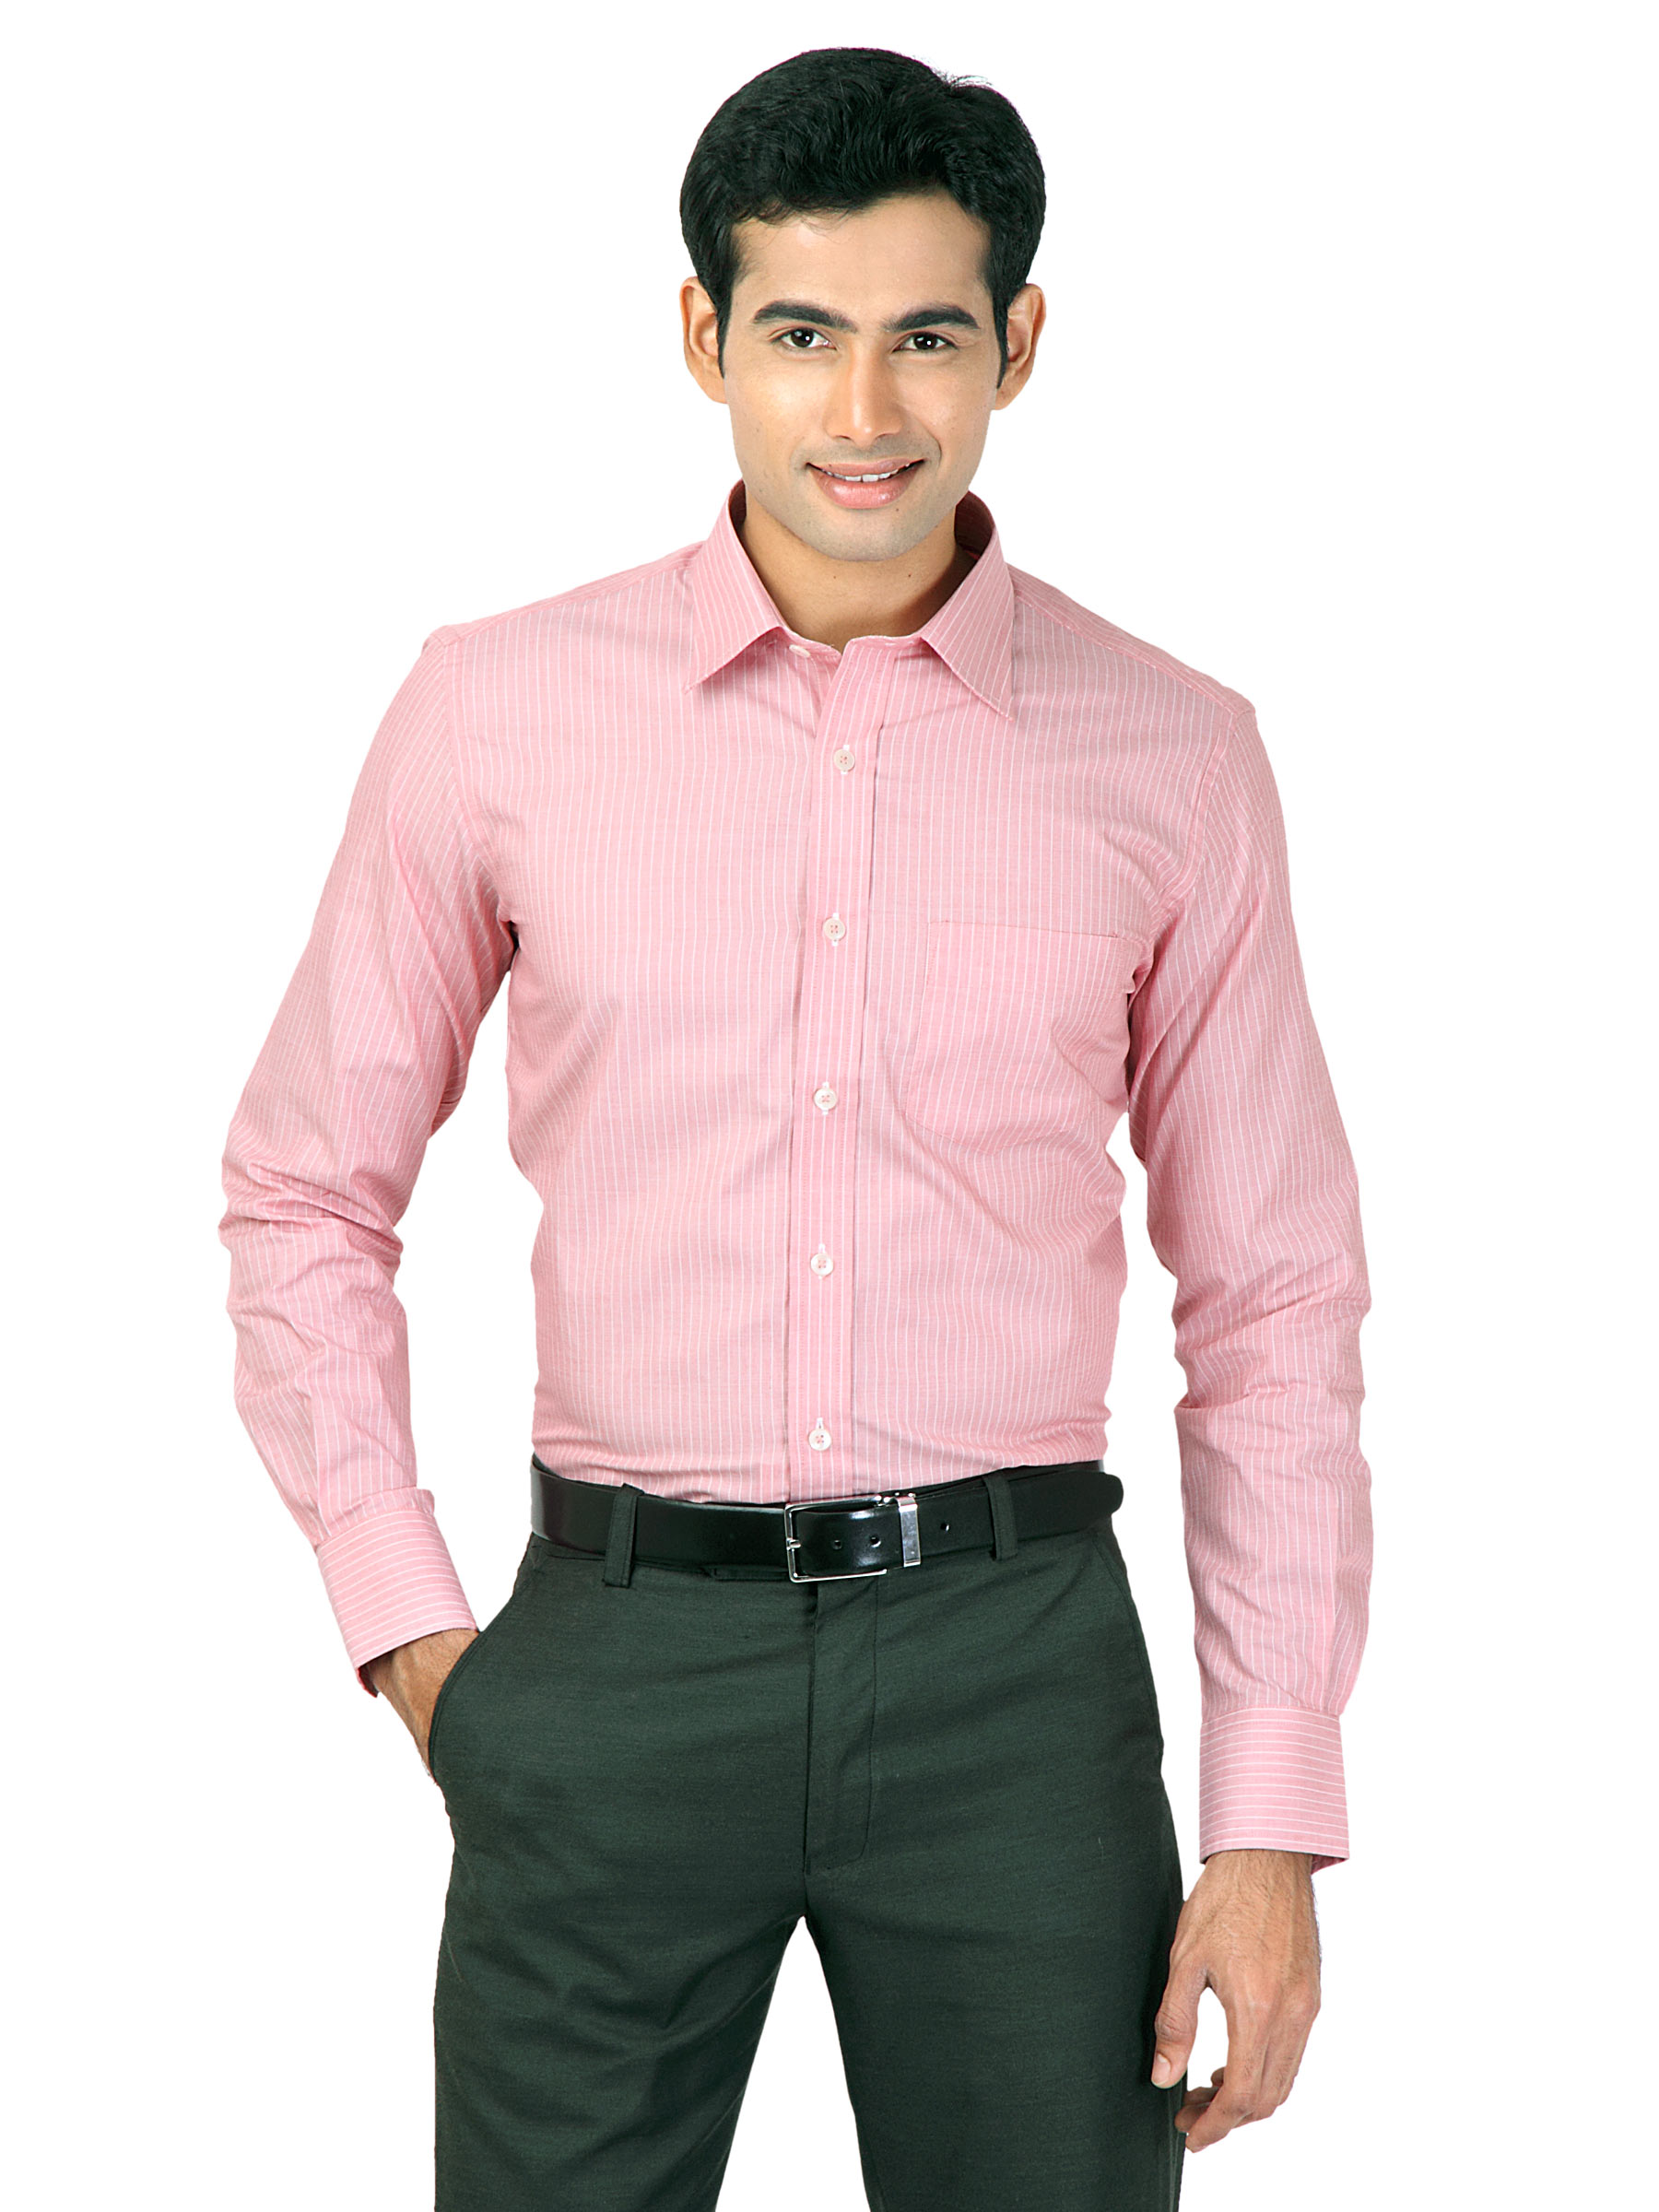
Genesis Men Stripes Pink Shirts
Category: Apparel / Topwear / Shirts
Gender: Men
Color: Pink
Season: Fall 2011
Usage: Formal